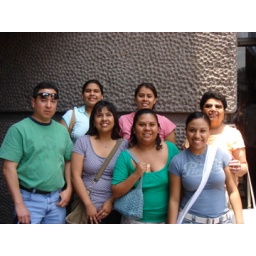
the people i came with. the girl in the green was the aunt i came with.